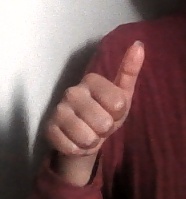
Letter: aleff